Cenozoic

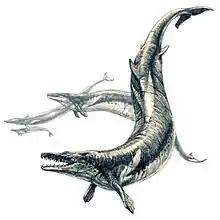
"Basilosaurus"

The Paleocene Epoch lasted from 66 million to 56 million years ago. Modern placental mammals originated during this time. The devastation of the K–Pg extinction event included the extinction of large herbivores, which permitted the spread of dense but usually species-poor forests. The Early Paleocene saw the recovery of Earth. The continents began to take their modern shape, but all the continents and the subcontinent of India were separated from each other. Afro-Eurasia was separated by the Tethys Sea, and the Americas were separated by the strait of Panama, as the isthmus had not yet formed. This epoch featured a general warming trend, with jungles eventually reaching the poles. The oceans were dominated by sharks as the large reptiles that had once predominated were extinct. Archaic mammals filled the world such as creodonts (extinct carnivores, unrelated to existing Carnivora).